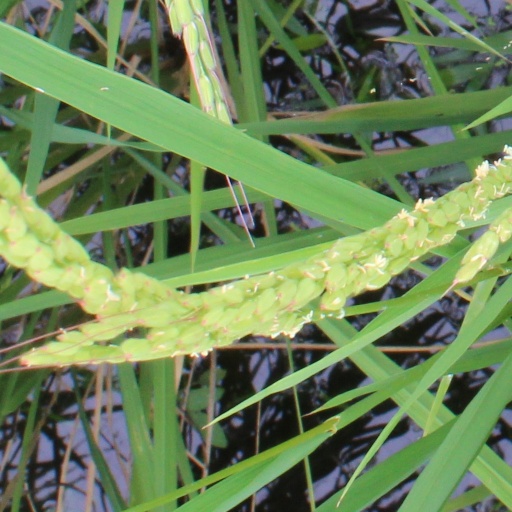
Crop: rice